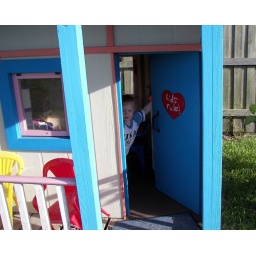
The sign on the door tells it all. If you're over 3 ft. tall....keep out.